Asics

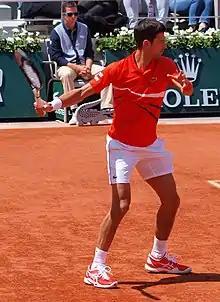
Tennis player Novak Djokovic has been endorsing Asics footwear since the start of the 2018 season

Asics began as Onitsuka Co., Ltd. on September 1, 1949. Founder began manufacturing basketball shoes in his hometown of Kobe in Hyōgo Prefecture. The range of sports activities serviced by the company expanded to a variety of Olympic styles used since the 1950s by athletes worldwide. Onitsuka became particularly known for the Mexico 66 design, in which the distinctive crossed stripes (now synonymous with the company as the "Tiger Stripes") were featured for the first time; martial artist Bruce Lee helped popularize the shoe. Onitsuka Tiger merged with fishing and sporting goods company GTO and athletic uniform maker Jelenk to form ASICS Corporation in 1977; Onitsuka was named president of the new company. Despite the name change, a vintage range of Asics shoes are still produced and sold internationally under the Onitsuka Tiger label. In 2015, Asics launched its "Asics Tiger" lifestyle brand to market sportswear inspired by the company's designs of the 1970s to 1990s.